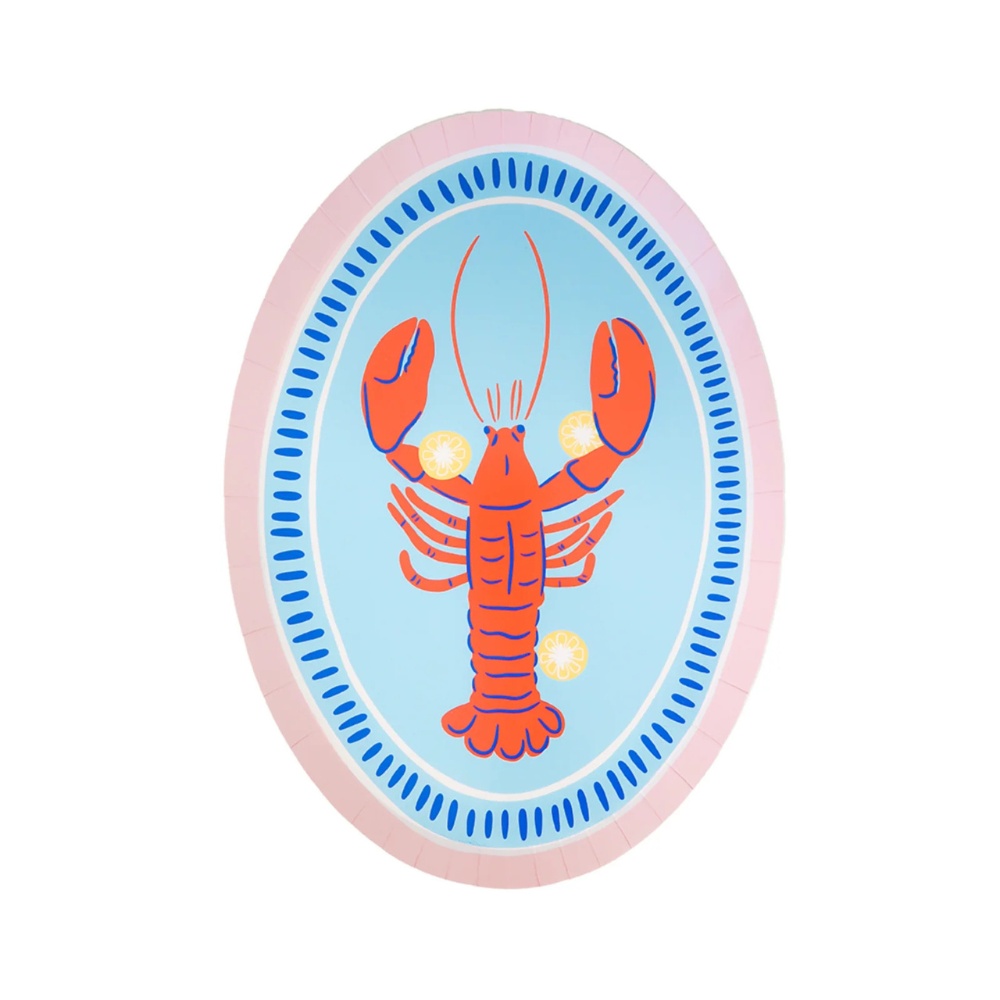
Le Dinner Lobster Platter Charger Plates, Set of 8
The Le Dinner Lobster Platter Charger Plates are designed to stand out on any tablescape with their bold, vibrant lobster artwork. These large paper plates measure 12" x 8.5", making them perfect as chargers under dinner plates or as serving platters for main dishes. Their sturdy construction makes them both practical and stylish for seafood spreads, summer gatherings, or themed events. Disposable for easy cleanup, they balance function with eye-catching design, making hosting simple and beautiful. Product Features: Includes 8 large charger plates Made of durable paper for easy cleanup Measures 12" x 8.5" for generous servings Not safe for microwave use
Brand: Jollity & Co.
Category: Home & Garden > Kitchen & Dining > Tableware > Serveware Accessories